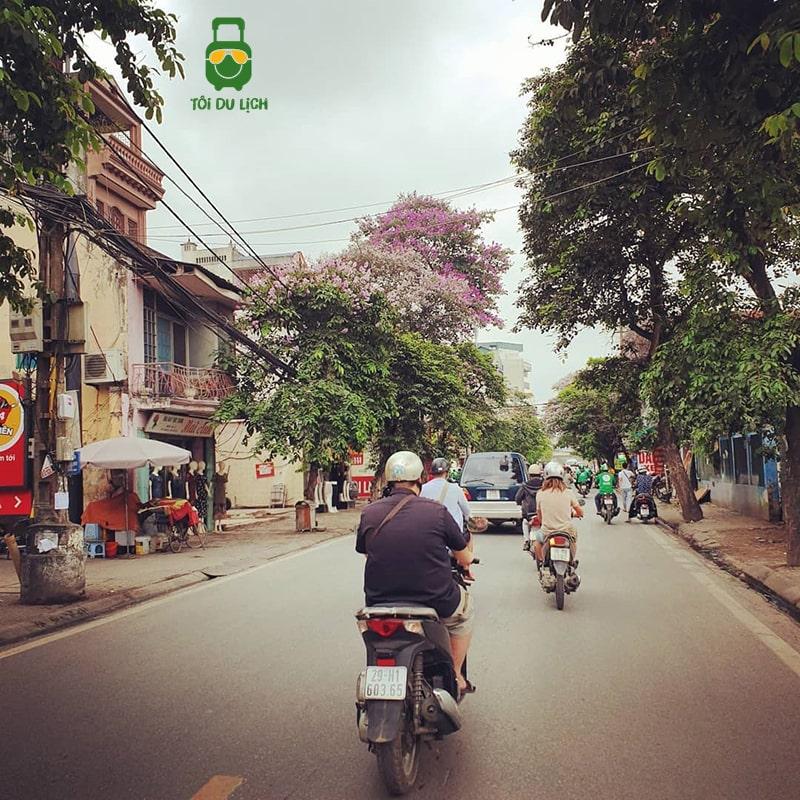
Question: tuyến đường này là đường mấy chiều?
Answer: một chiều